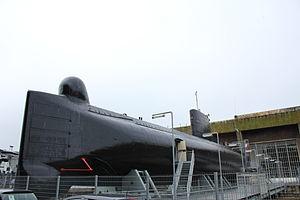
L'Espace Découverte du sous-marin Flore se situe sur le terrain de la base sous-marine de Lorient. Celle-ci était commandée par la Wehrmacht pendant la Seconde Guerre mondiale et fut construite par l'organisation Todt.
La Flore est un sous-marin français de classe Daphné. Lancé en 1960, il est en service de 1964 à 1989. Depuis 2010, il se visite comme musée à Lorient.